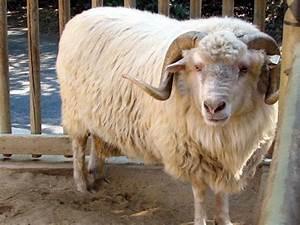
sheep